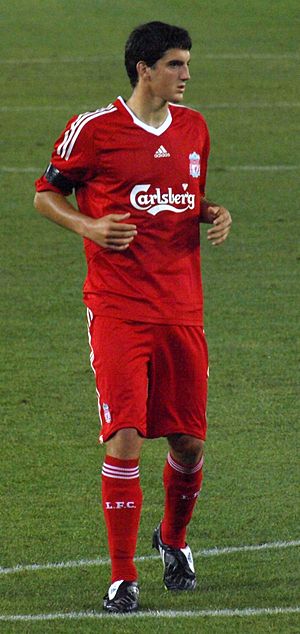
Mikel San José
Mikel San José Domínguez er en spansk fodboldspiller, der spiller som forsvarsspiller hos La Liga-klubben Athletic Bilbao. Han har spillet for klubben siden 2009, det første år dog som udlejet fra Liverpool F.C. i England. Liverpool var hans første klub som seniorspiller, efter han også havde repræsenteret Athletic i sine ungdomsår.